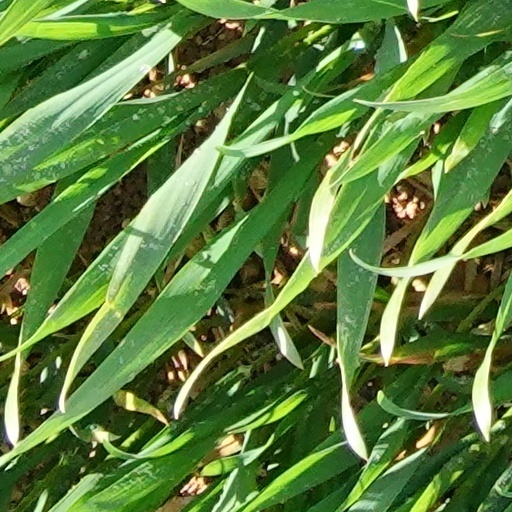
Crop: wheat